Truman Henry Safford

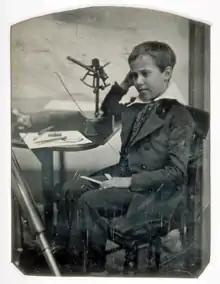
Safford circa 1844, by Southworth & Hawes

Truman Henry Safford (6 January 1836 – 13 June 1901) was an American calculating prodigy. In later life he was an observatory director.